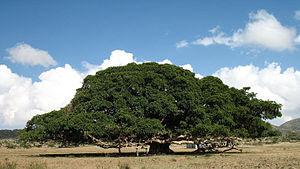
La liste des espèces du genre Ficus comprend près de 840 noms d'espèces acceptées, ce qui fait de ce genre de loin le plus importants de la famille des Moraceae, devant le genre Dorstenia et le place au 31ᵉ rang des plus grands genres d'Angiospermes. Selon la base de données The Plant List, 3154 espèces rattachées au genre Ficus ont été décrites, mais seules 841 épithètes désignent des espèces acceptées, tandis que 2001 sont considérées comme des synonymes, et 312 comme mal appliquées.